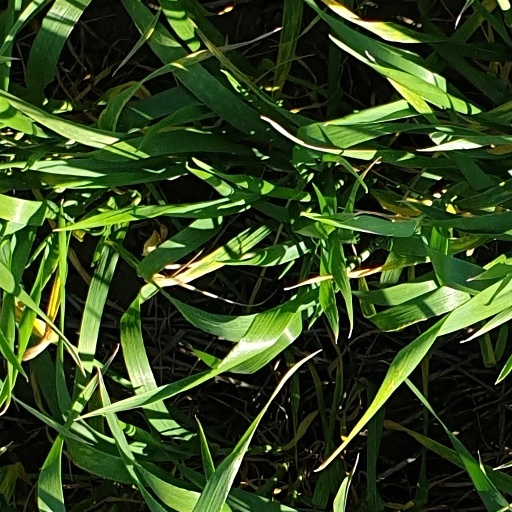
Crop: wheat